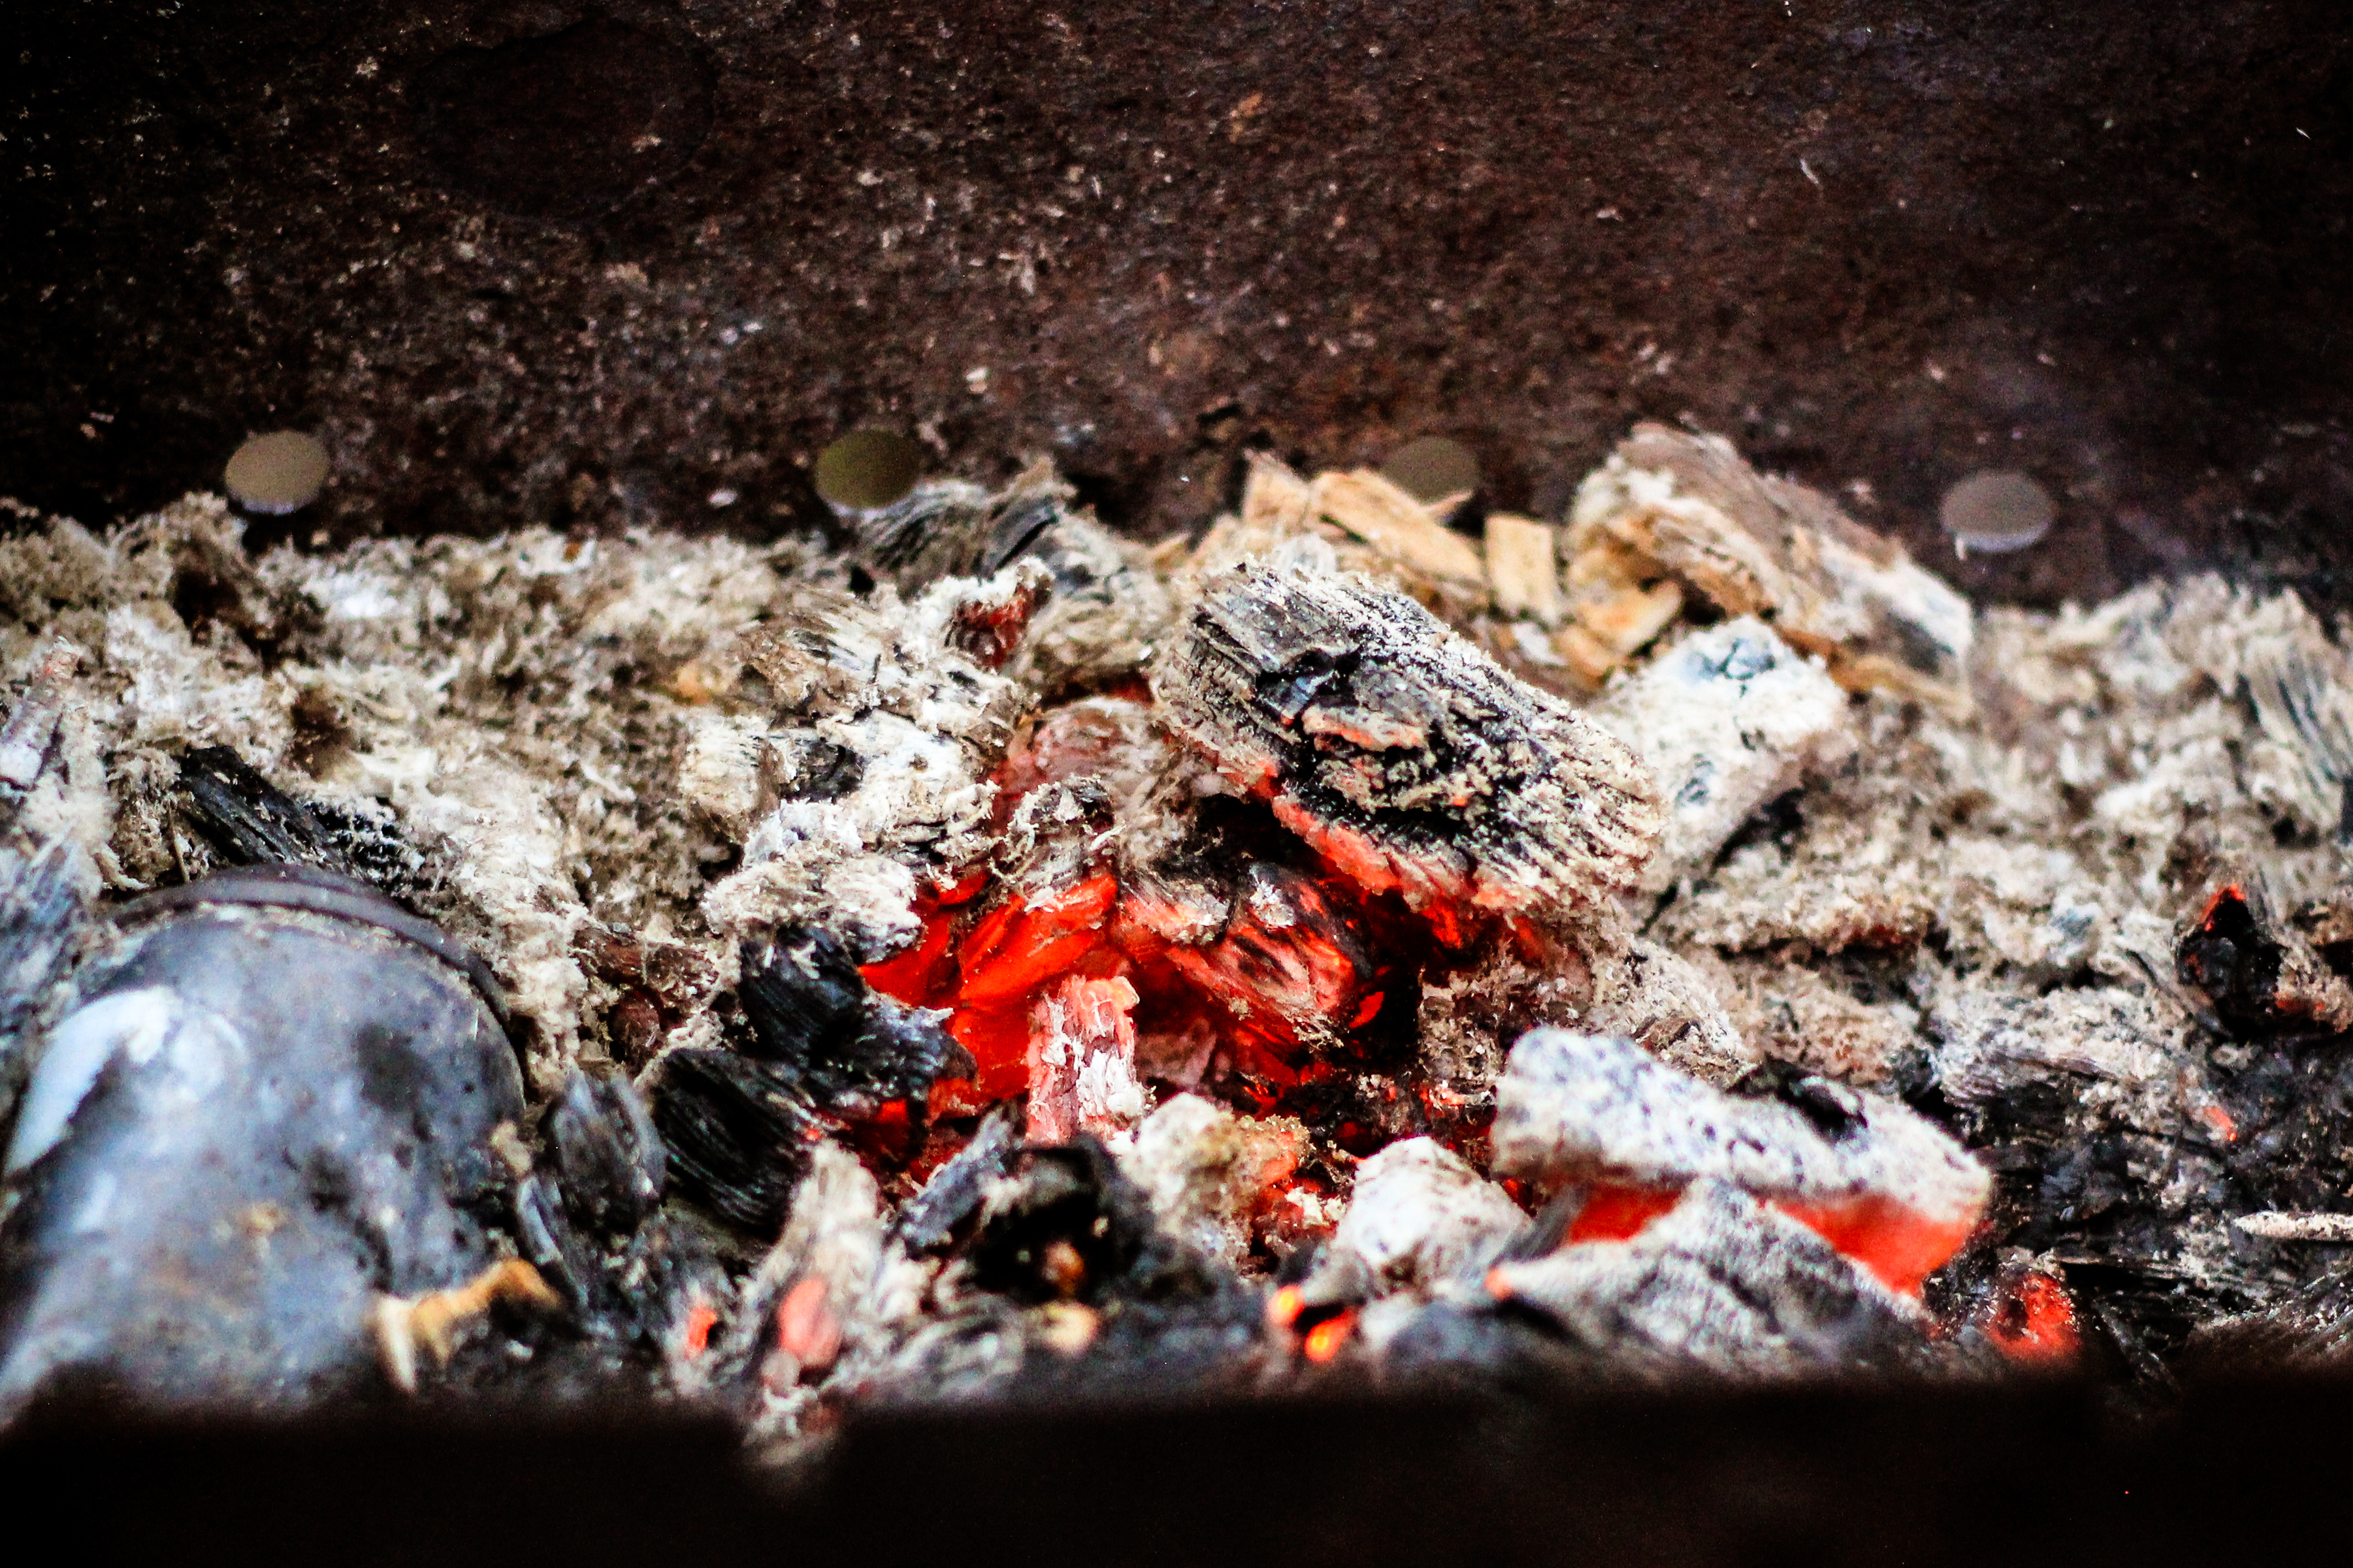
fire, flame, embers, bonfire, burns, brightly, picnic, barbecue, spark, wood, ashes, ash, soil, waste, rock, charcoal, geological phenomenon, coal